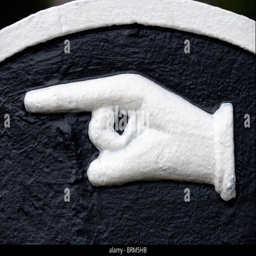
close - up of pointing finger on a sign